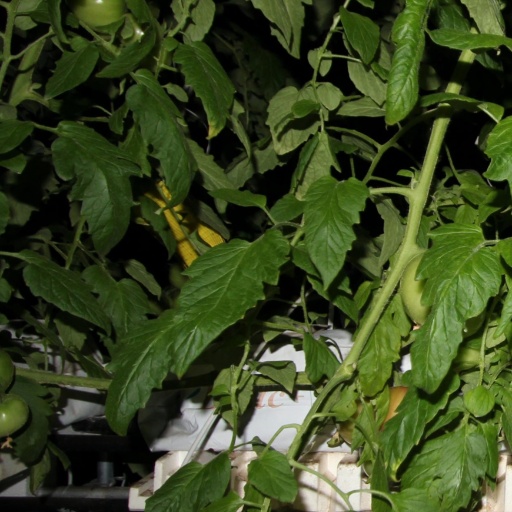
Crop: tomato